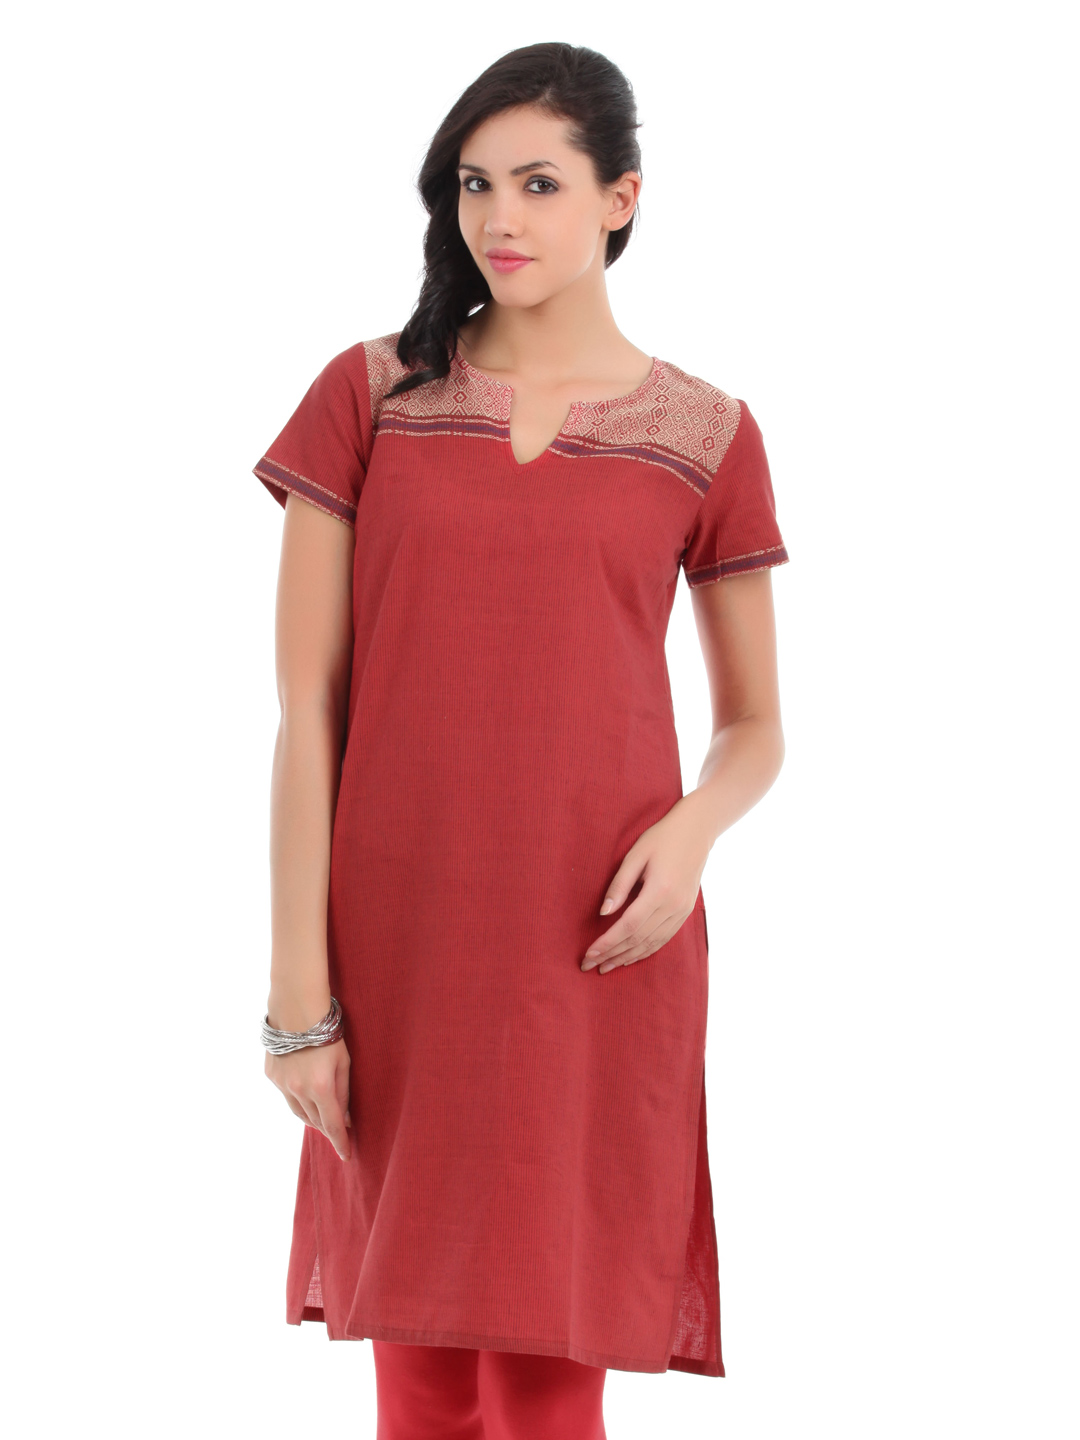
Aurelia Women Red Kurta
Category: Apparel / Topwear / Kurtas
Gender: Women
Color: Red
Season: Summer 2012
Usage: Ethnic